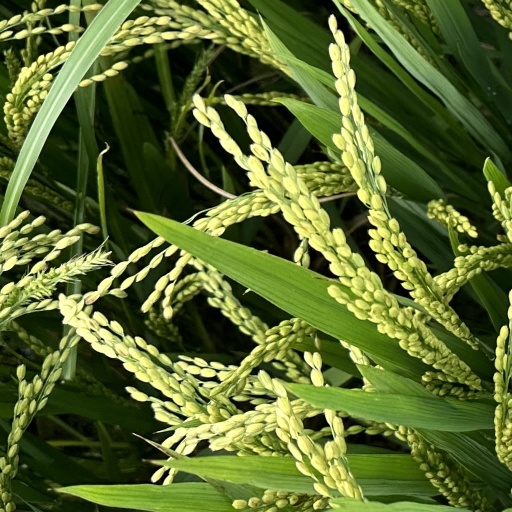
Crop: rice